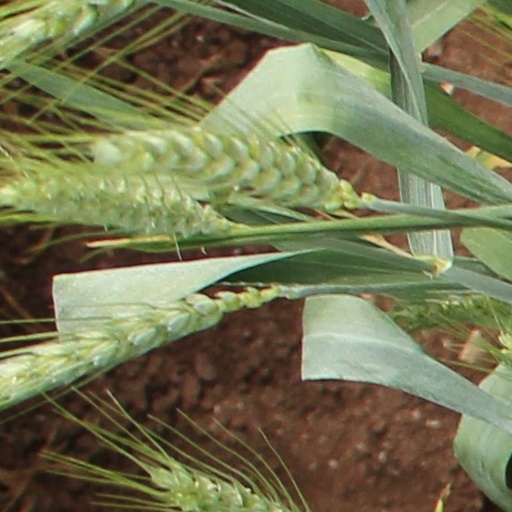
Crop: wheat